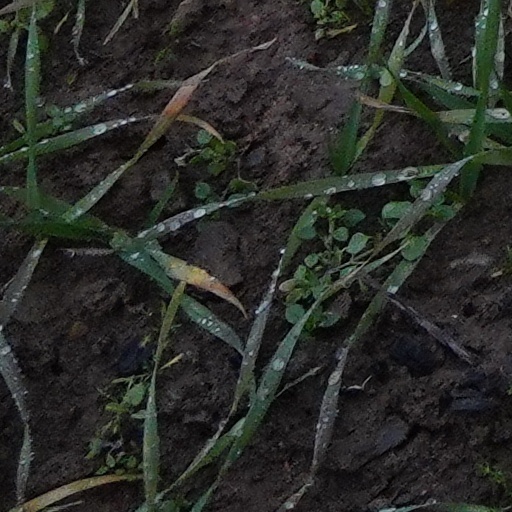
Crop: wheat